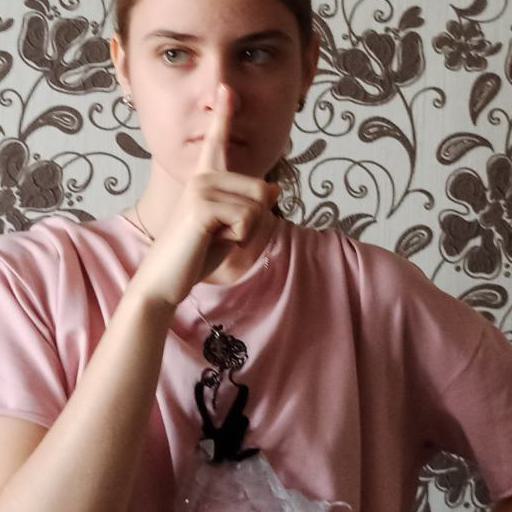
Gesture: mute